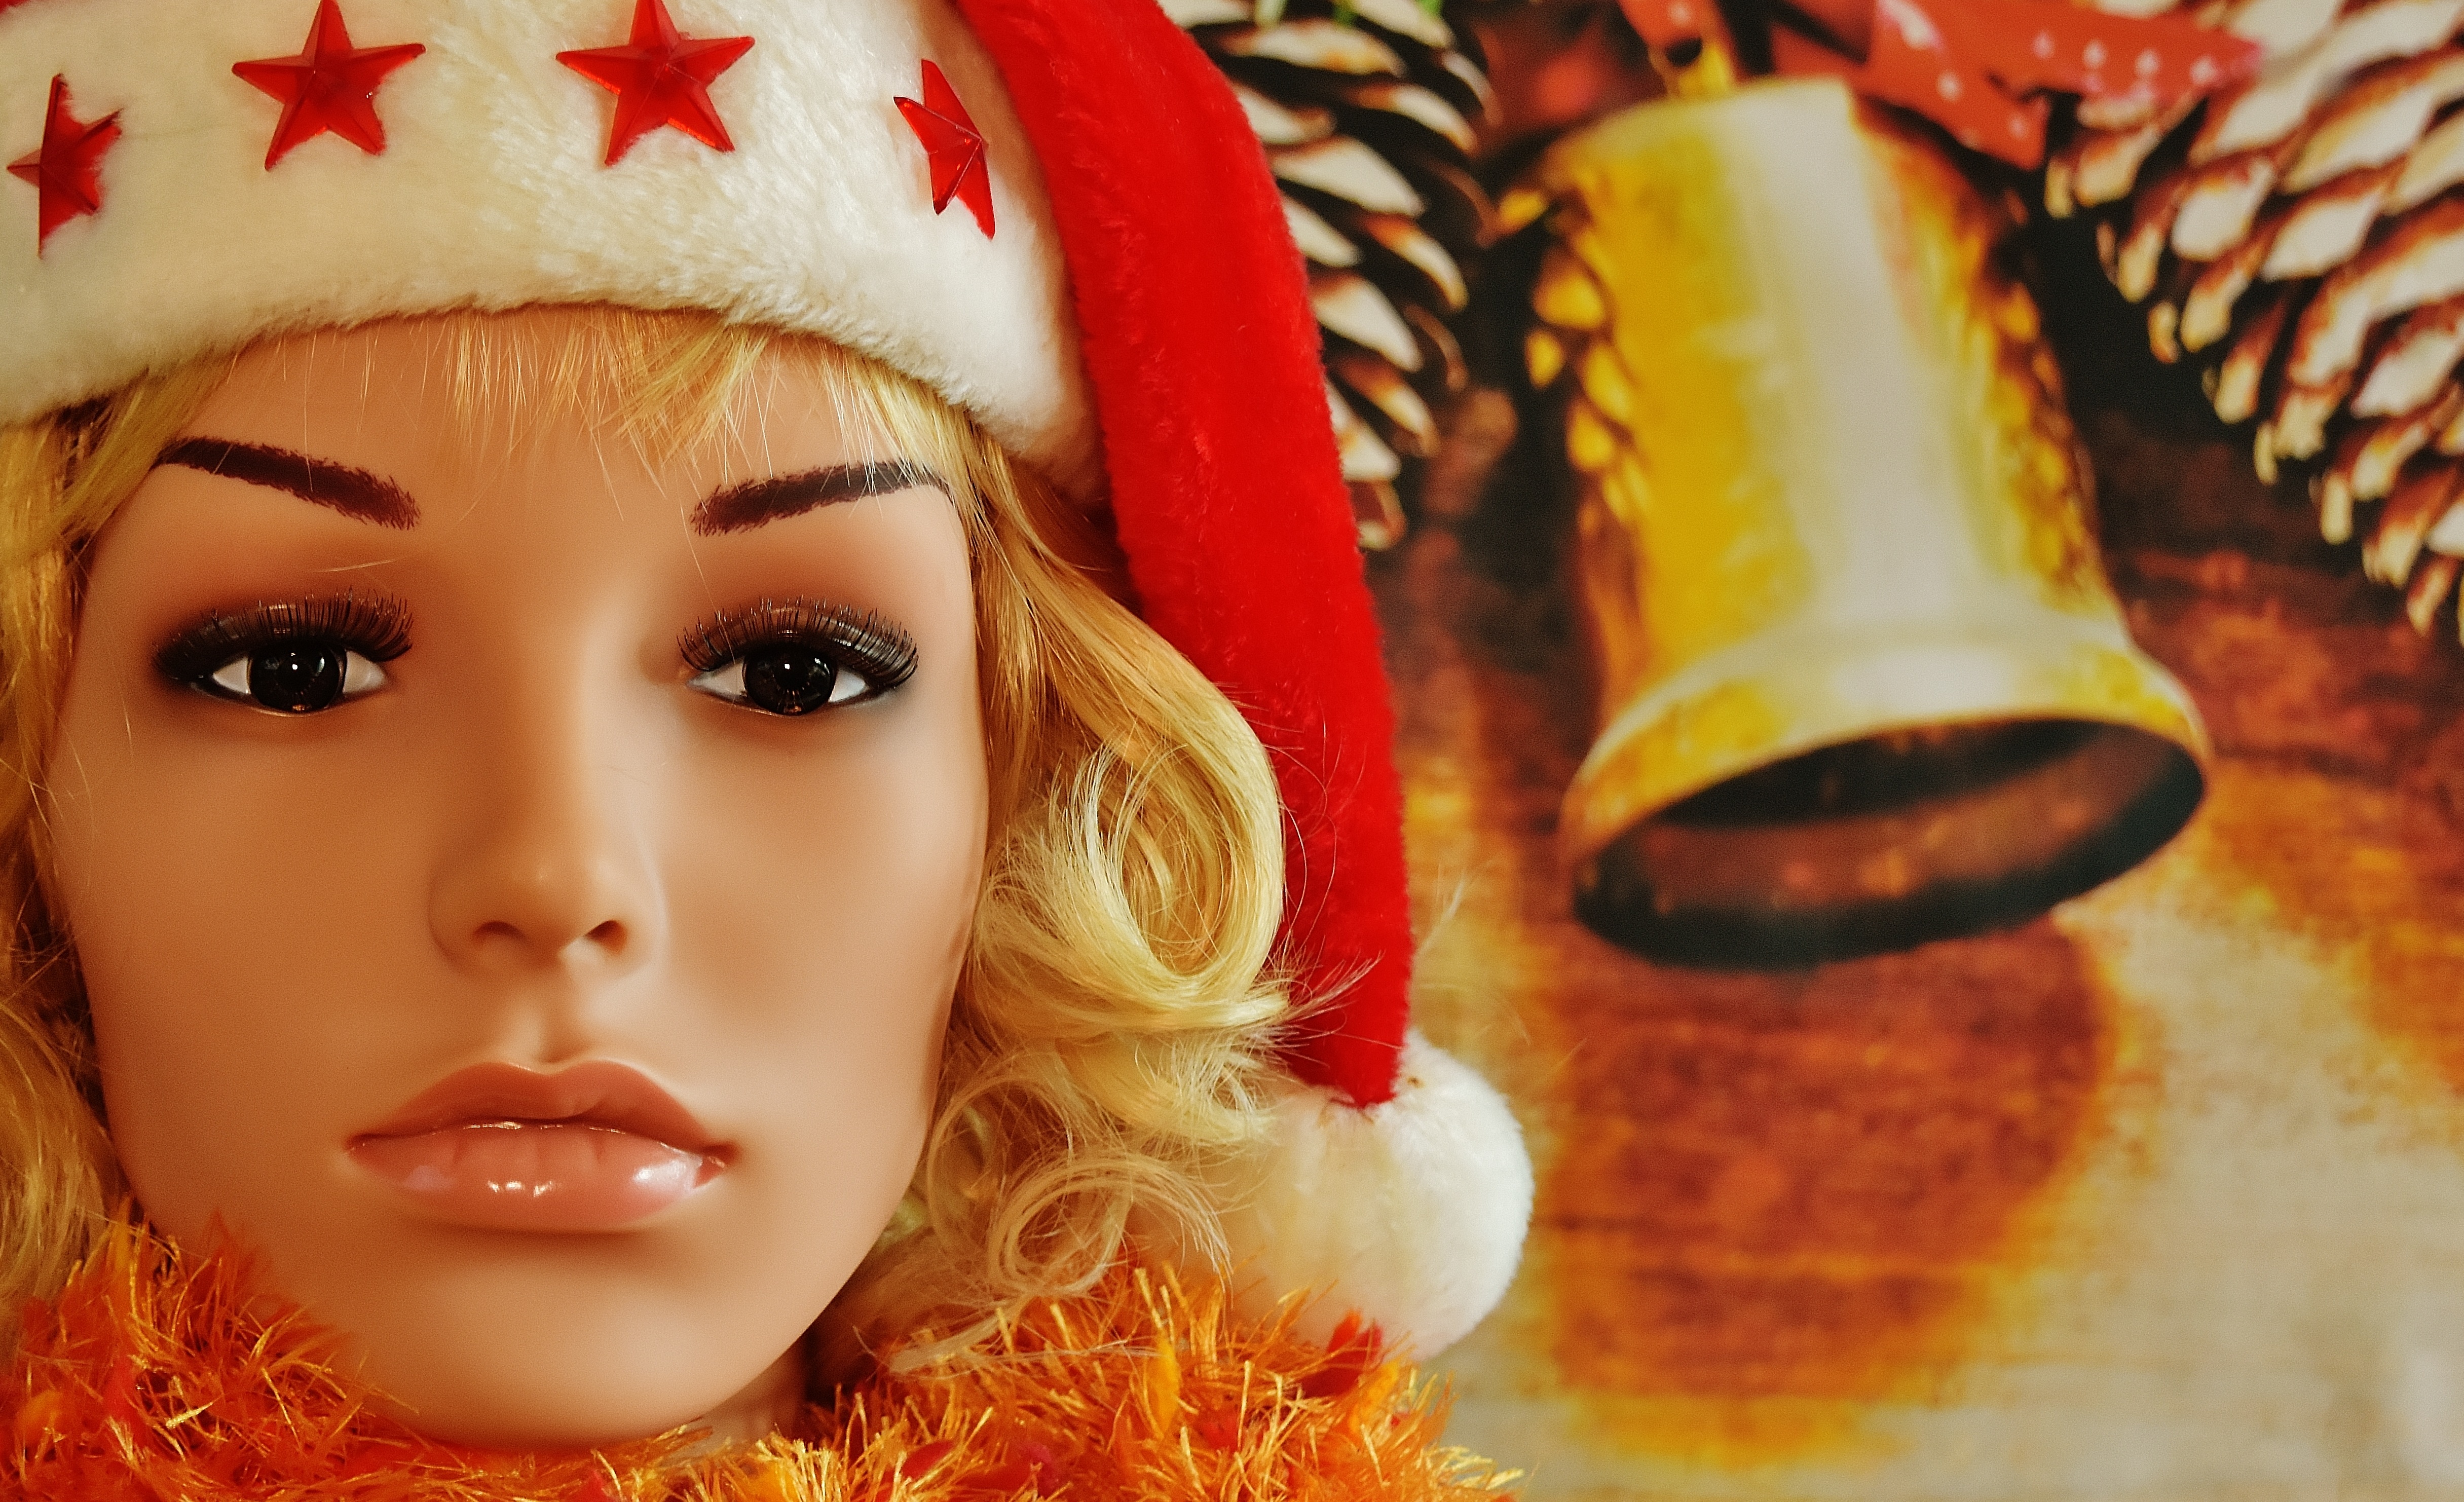
girl, woman, photography, female, portrait, model, young, red, color, romantic, child, christmas, toy, close up, mannequin, santa hat, face, doll, eyes, shooting, figure, head, skin, beauty, pretty, dreamy, sweetness, display dummy, femininity, female model, melted, attractive, wig head, dekokopf, young woman